Rockcliffe Flying Club

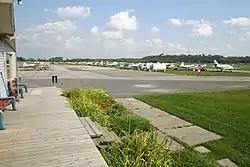
View of the flight line from the Rockcliffe Flying Club porch, September 2006

The Rockcliffe Flying Club is a non-profit flying club based at Ottawa/Rockcliffe Airport in Ottawa, Ontario, Canada.